Pyotr Yefremov

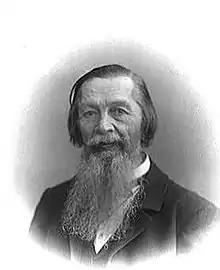
Pyotr Yefremov in the 1890s

Pyotr Alexandrovich Yefremov (November 17, 1830 (O.S., 2) in Moscow, Russian Empire – January 8, 1908 [O.S. December 26, 1907] in Saint Petersburg, Russian Empire) was a Russian literary historian, publisher, editor and essayist whose works were published regularly by "Sovremennik" (where he debuted in 1857), "Otechestvennye Zapiski", "Russky Arkhiv", "Russkaya Starina", "Istorichesky Vestnik", newspapers "Golos", "Novoye Vremya", "Russkiye Vedomosti". In 1864-1865 he edited the "Knizhny Vestnik" (The Books Herald) magazine. Praised as one of the most competent literary scholars of the 19th century, Pyotr Yefremov compiled, edited and published the series of The Works of: Denis Fonvizin (1866), Valerian Maykov (1867), Antiochus Kantemir (1867-1868), Vladimir Lukin (1868), Bogdan Yelchaninov (1868), Alexander Radishchev (1872, Saint Petersburg; banned at the time), Kondraty Ryleyev (1872, 1874), Mikhail Lermontov (1873, 1880, 1887, 1889, also the "Early Dramas" compilation, 1880), Vasily Zhukovsky (1878, 1885), Alexander Pushkin (1880, 1882, 1905, plus two "Yevgeny Onegin" editions, 1874, 1882), Alexander Polezhayev (1889). He is credited with having discovered, published and written analytical essays on numerous hitherto unknown autographs by classics like Pushkin, Ryleyev, Lermontov, Radishchev, Fonvizin, Zhukovsky.